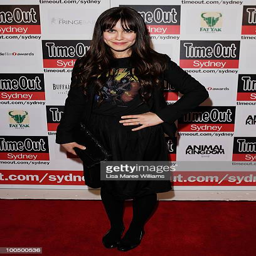
actor arrives at the premiere